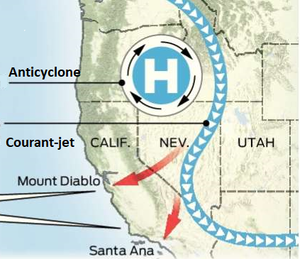
Position de l'anticyclone dans les déserts à l'intérieur des Rocheuses américaines avec le flux descendant vers l'océan Pacifique donnant le Santa Ana au sud et le Diablo au nord de la Californie.
Diablo est le nom qui a été utilisé occasionnellement pour un vent de foehn chaud et sec du nord venant de l'intérieur des terres et qui se produit généralement dans la région de la baie de San Francisco, en Californie, au cours du printemps et de l'automne. Le terme a été utilisé par les médias locaux pendant et après le feu de forêt de 1991 dans la région de Oakland, pour le distinguer du vent comparable, et plus familier de Californie du Sud connu sous le nom Santa Ana. Ce dernier a été souvent utilisé au cours des décennies précédentes mais a une origine légèrement différente.